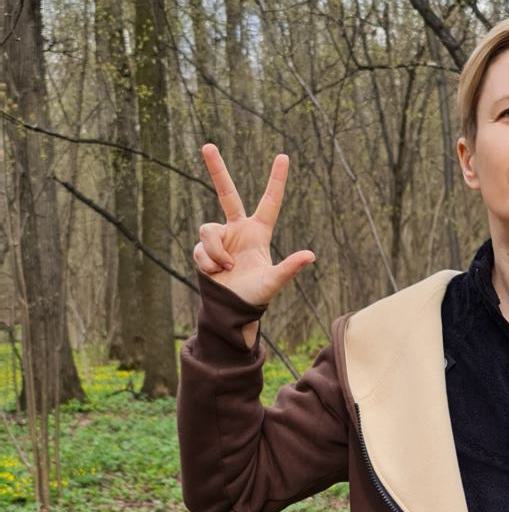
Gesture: three2